James W. Tate

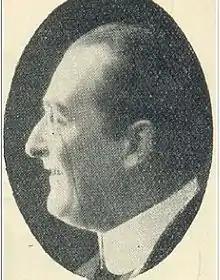

James William Tate (30 July 1875 – 5 February 1922) was an English songwriter, accompanist, composer and producer of revues and pantomimes in the early years of the 20th century.